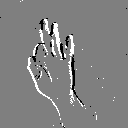
ASL letter: f